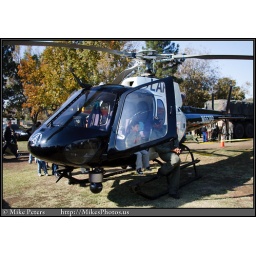
LAPD A-Star N662PD in the new black and white paint scheme @ San Fernando Valley Childrens Day